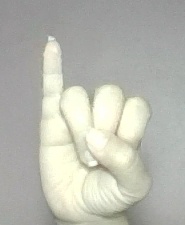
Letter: meem